Murtabak

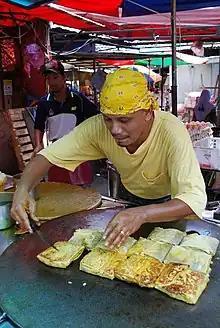
A streetside cook in Malaysia making murtabak on top of large flat fry pan, called a tava

The word "mutabbaq" in Arabic means "folded". This suggests that murtabak might originate from Yemen, which had a sizeable Indian population; through Indian traders it spread back to their home countries.